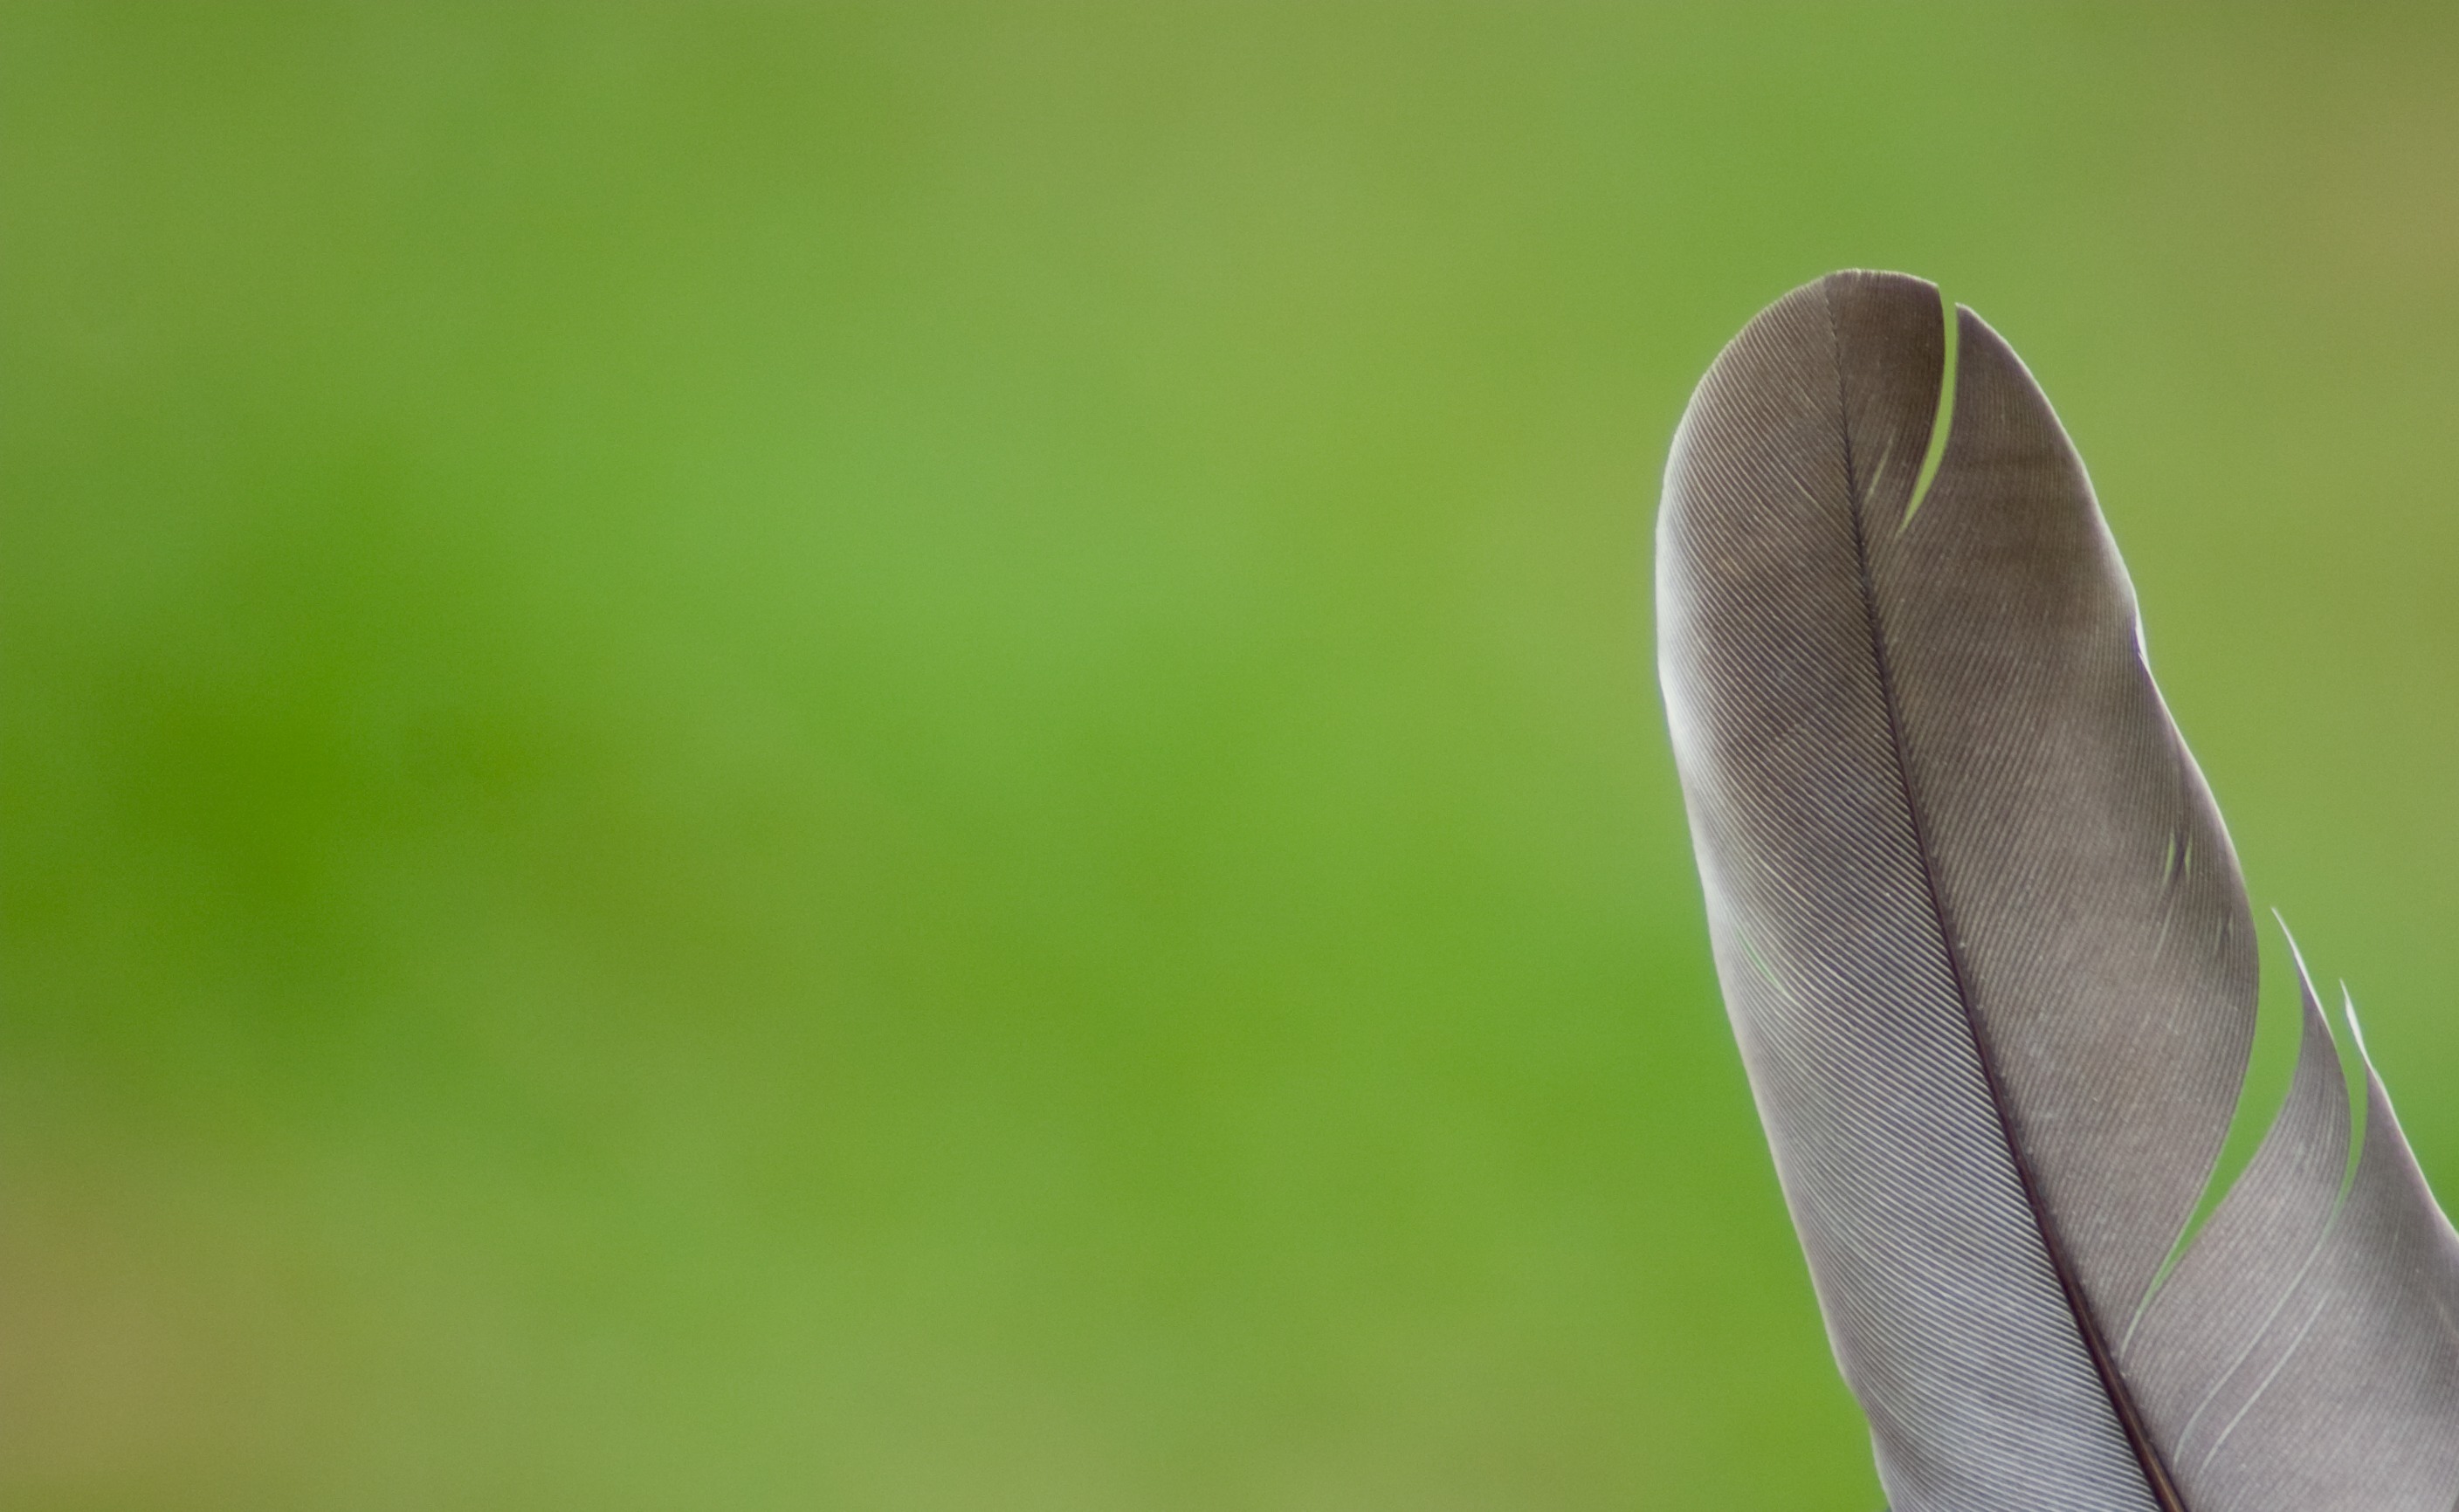
nature, grass, branch, bird, wing, structure, plant, photography, leaf, flower, spring, green, macro, feather, fauna, close up, birds, dove, macro photography, grass family, plant stem